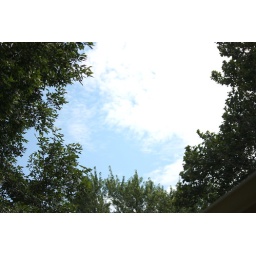
7.7.10 pictures around home 'cause I ain't got a car today